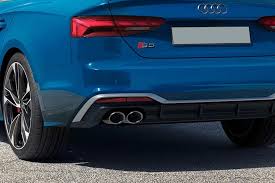
Label: noambulance